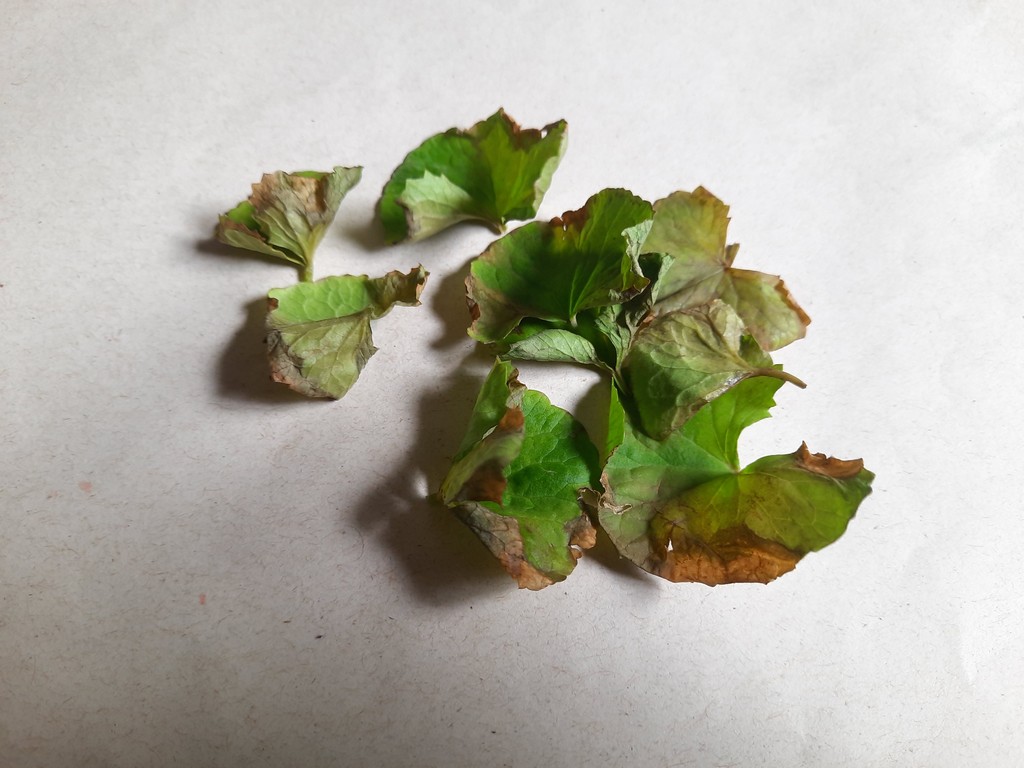
Label: Unhealthy